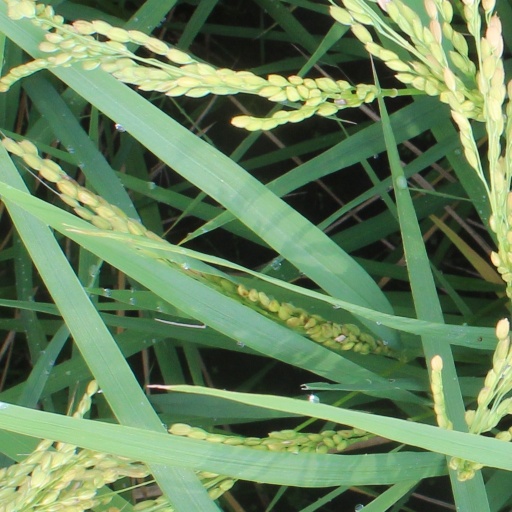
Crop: rice